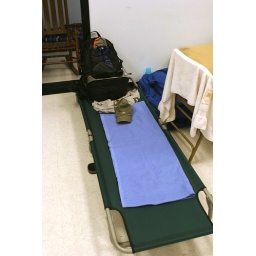
My cot in the classroom where all the male CityTeam staff and volunteers sleep.